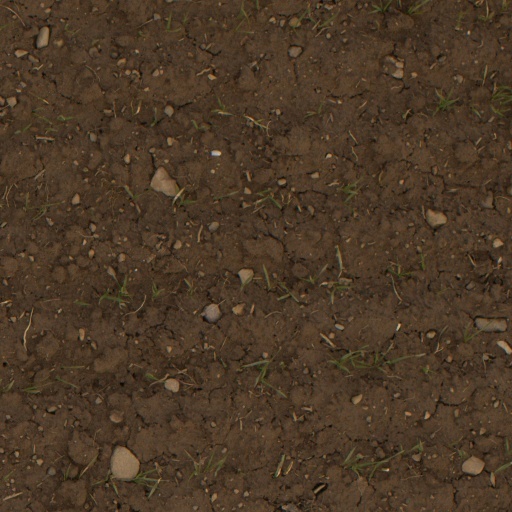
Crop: wheat